Freiwillige Polizei-Reserve

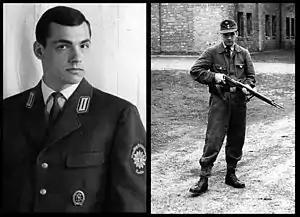
Member of the FPR in uniform in 1964 during basic training

The (FPR; Voluntary Police Reserve) was an auxiliary police service of the German state of Berlin. It was founded on 25 May 1961 as reaction to the emerging Combat Groups of the Working Class and should originally help out the Berlin Police in riots and to defend West Berlin in case of an attack (urban warfare and object protection). For this purpose, the police reservists were trained in the use of small arms.